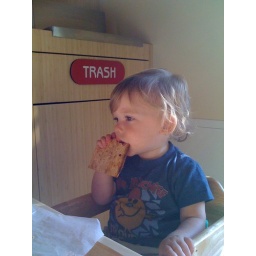
tjb is eating pizza at some new organic pizza place in newtown after the grange fair on sunday